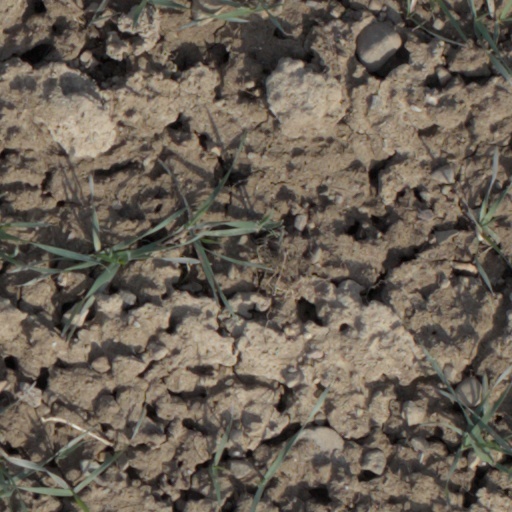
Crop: wheat